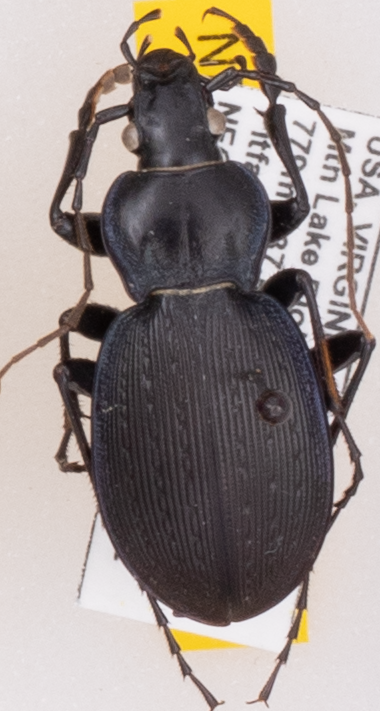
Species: Carabus goryi
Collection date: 2022-07-12
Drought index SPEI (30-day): -0.348
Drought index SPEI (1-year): -0.9
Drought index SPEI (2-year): -0.39